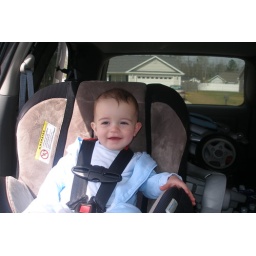
Alex in his new car seat